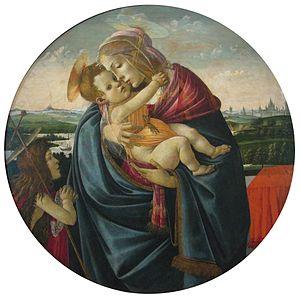
La Vierge à l'Enfant avec le petit saint Jean est une peinture religieuse de Sandro Botticelli, un tondo de 74 cm de diamètre datant de 1490/1500 environ, conservé au Musée d'Art de São Paulo.